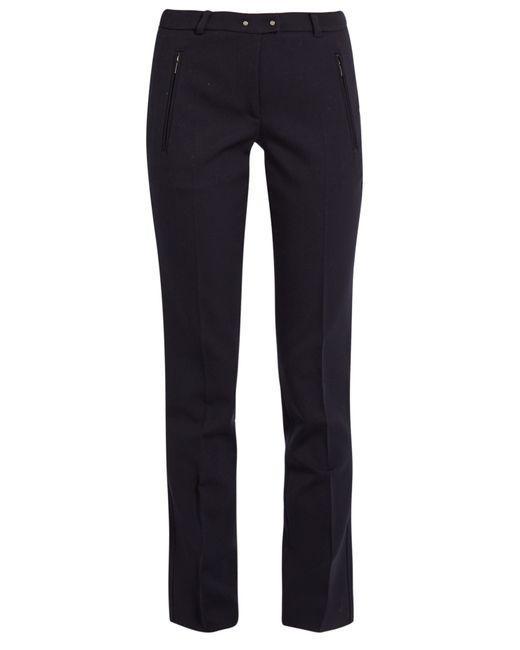
Schwarze Slim Fit Jeans für Damen